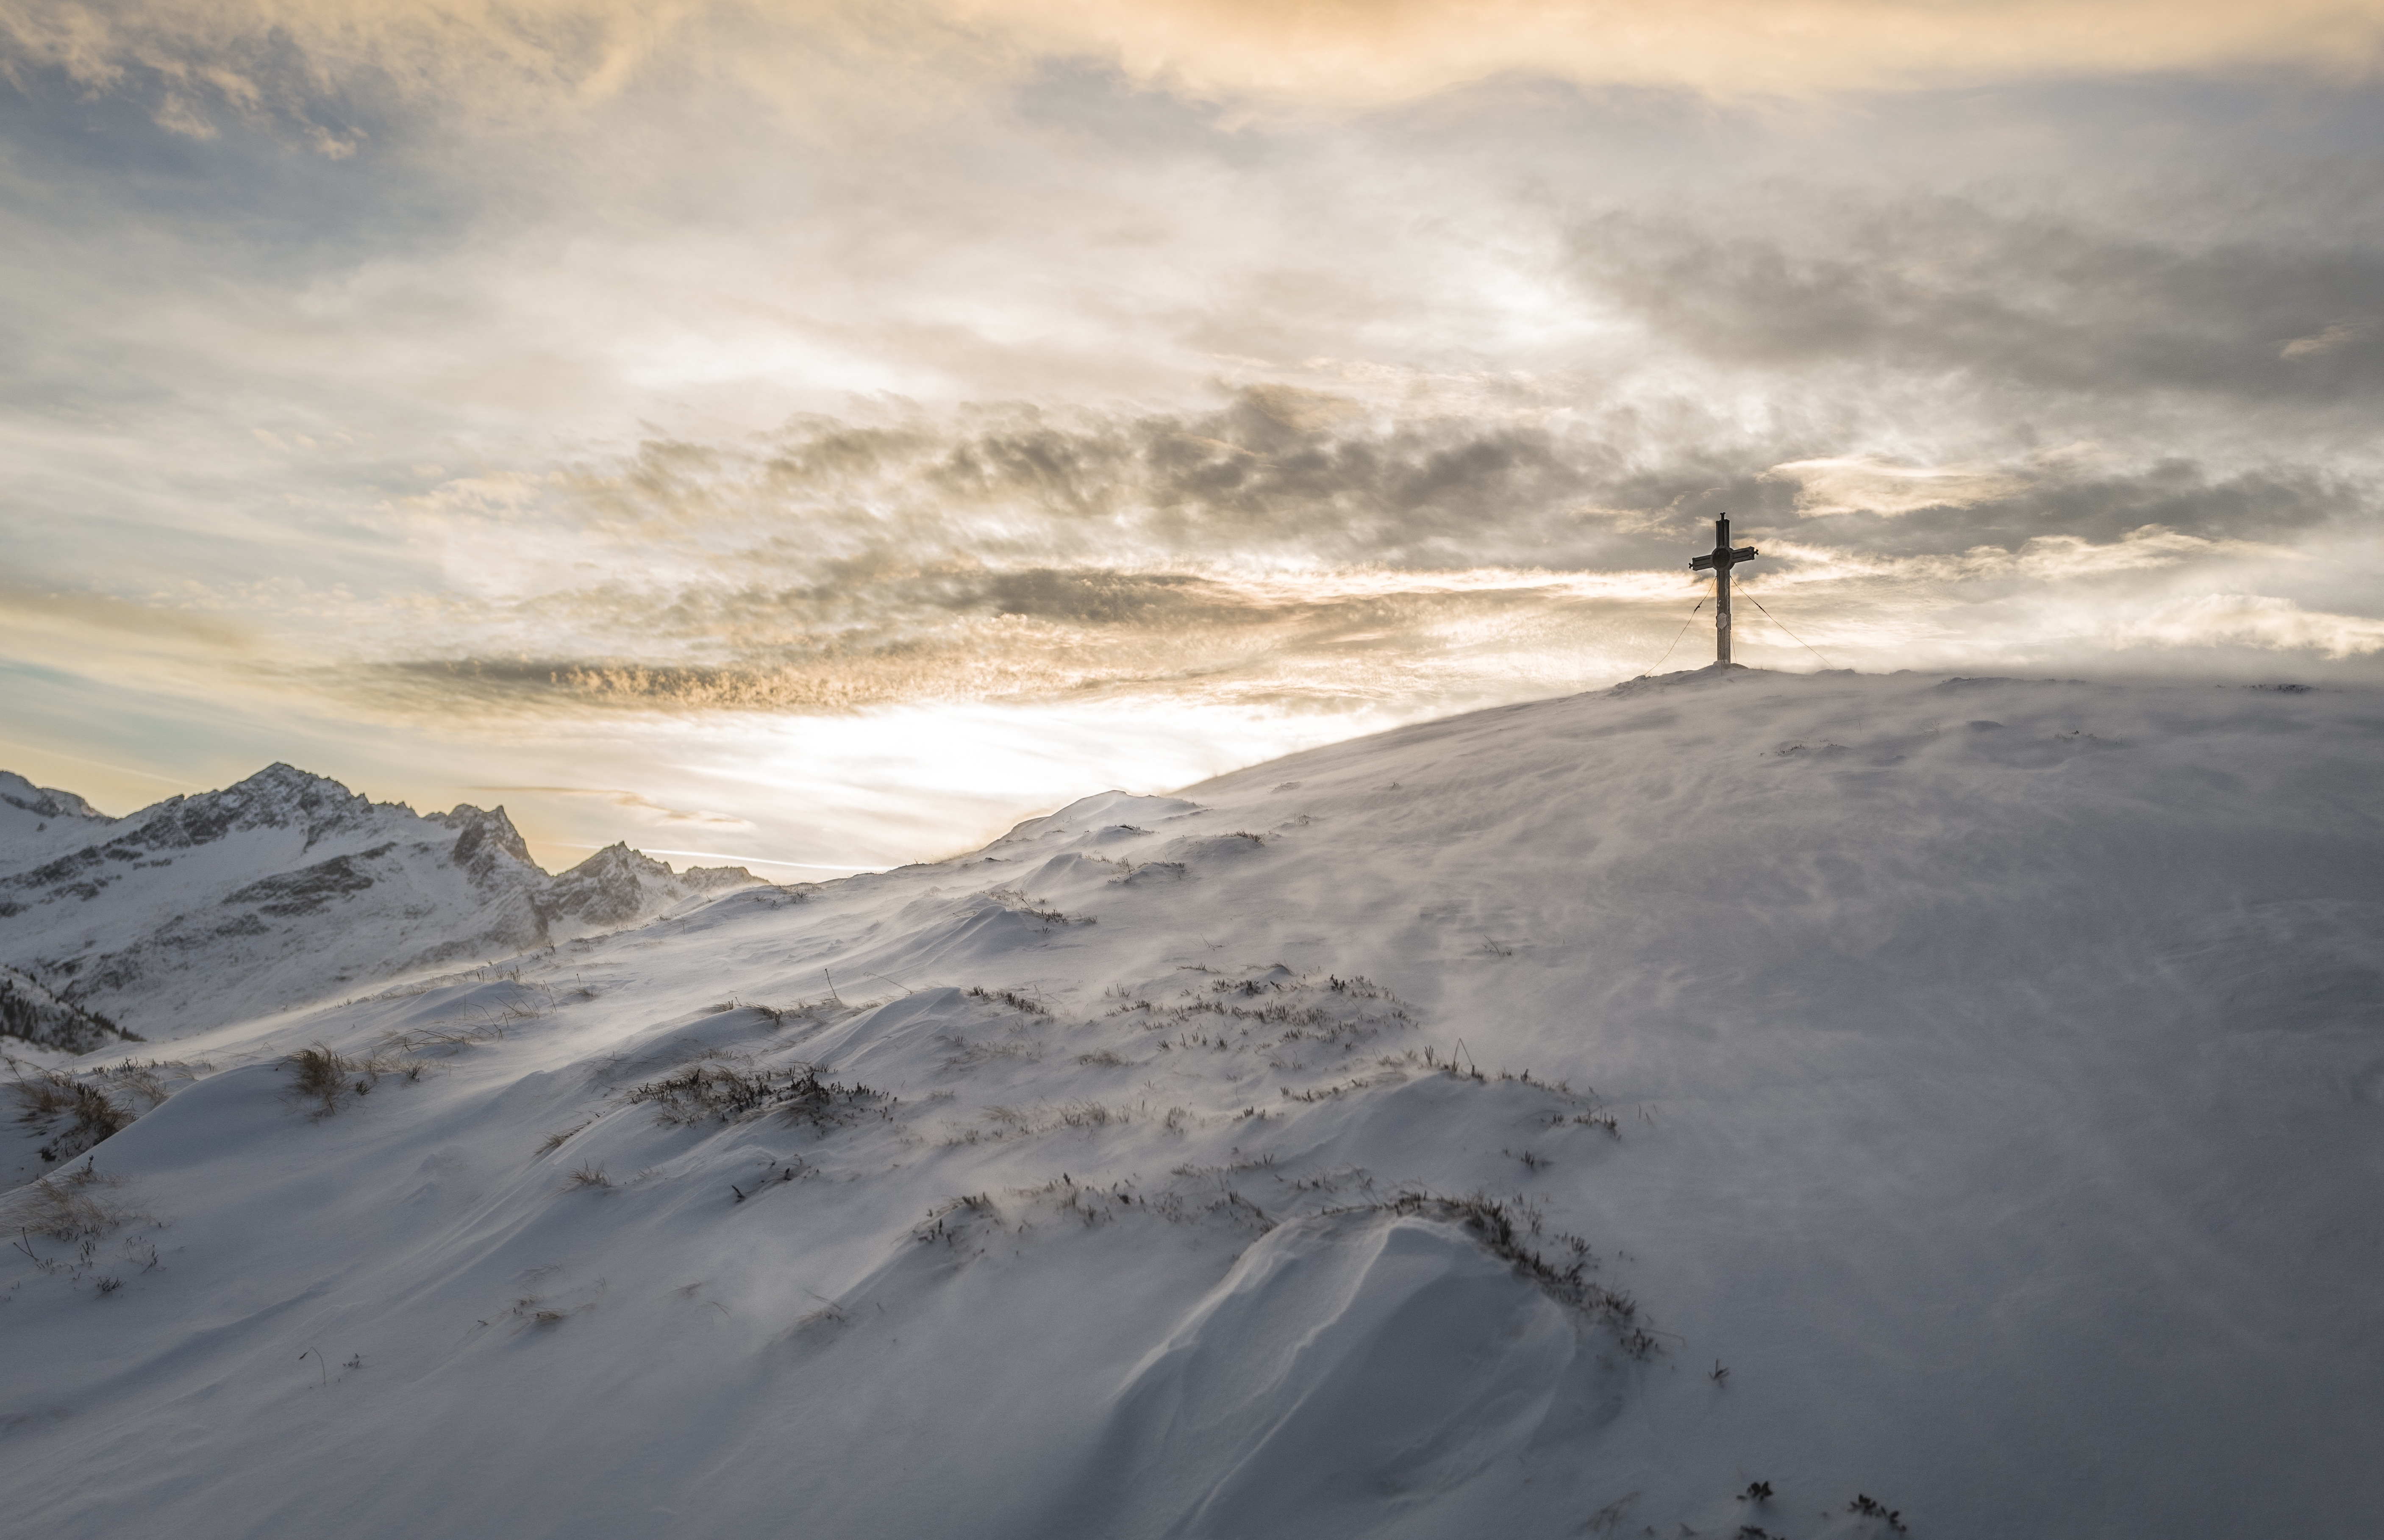
landscape, sea, coast, ocean, mountain, snow, winter, cloud, sunlight, morning, wave, wind, mountain range, weather, arctic, cross, terrain, motivation, mountains, atmospheric phenomenon, atmosphere of earth, geological phenomenon, wind wave